Minories (model railway)

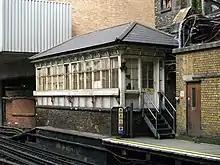
The surviving signal box of the low-level Liverpool Street

Its inspiration was the Metropolitan Railway low-level platforms within Liverpool Street station in London, although re-cast as a terminus. This station was set within a deep cutting in a dense urban environment. Similar station sites could be found in many UK cities.